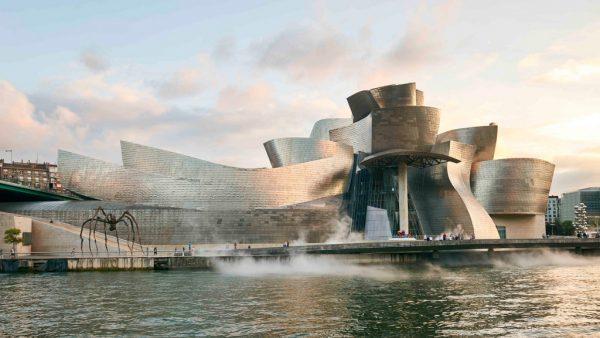
có một toà nhà lớn xuất hiện ở bên bờ một con sông